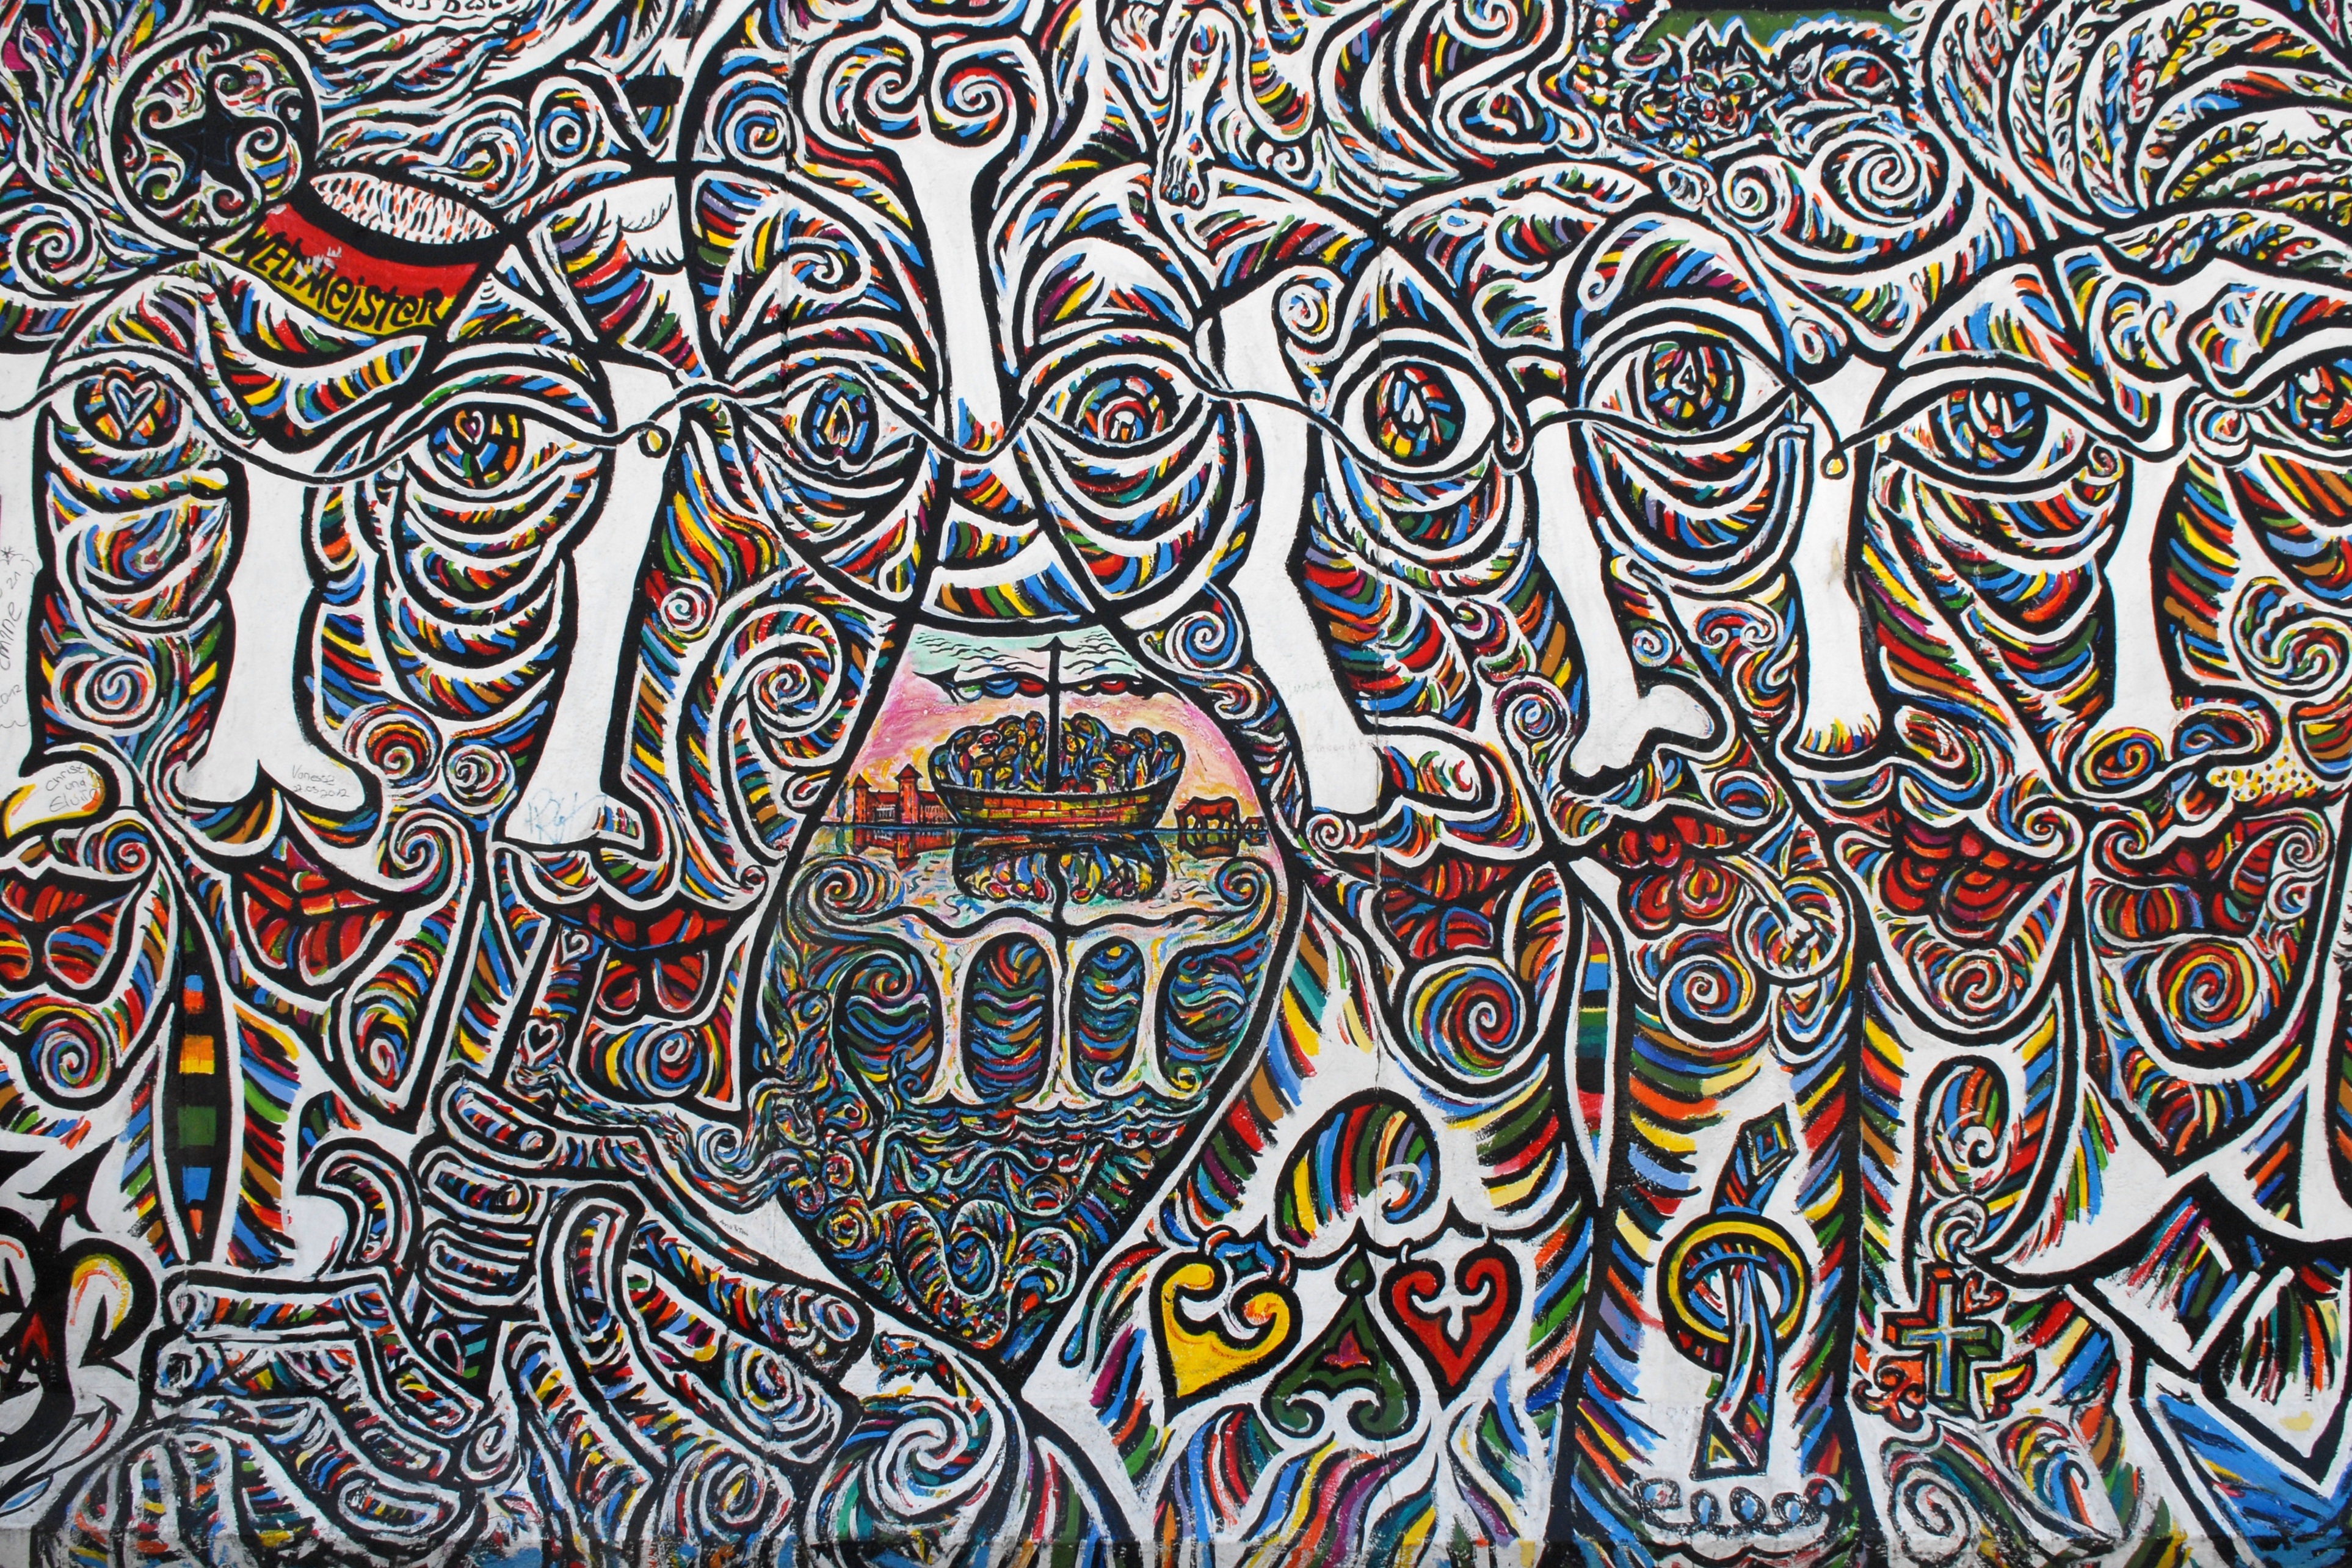
pattern, graffiti, painting, art, drawing, illustration, design, symmetry, mural, berlin, tapestry, modern art, sprayer, flooring, berlin wall, psychedelic art, east side gallery